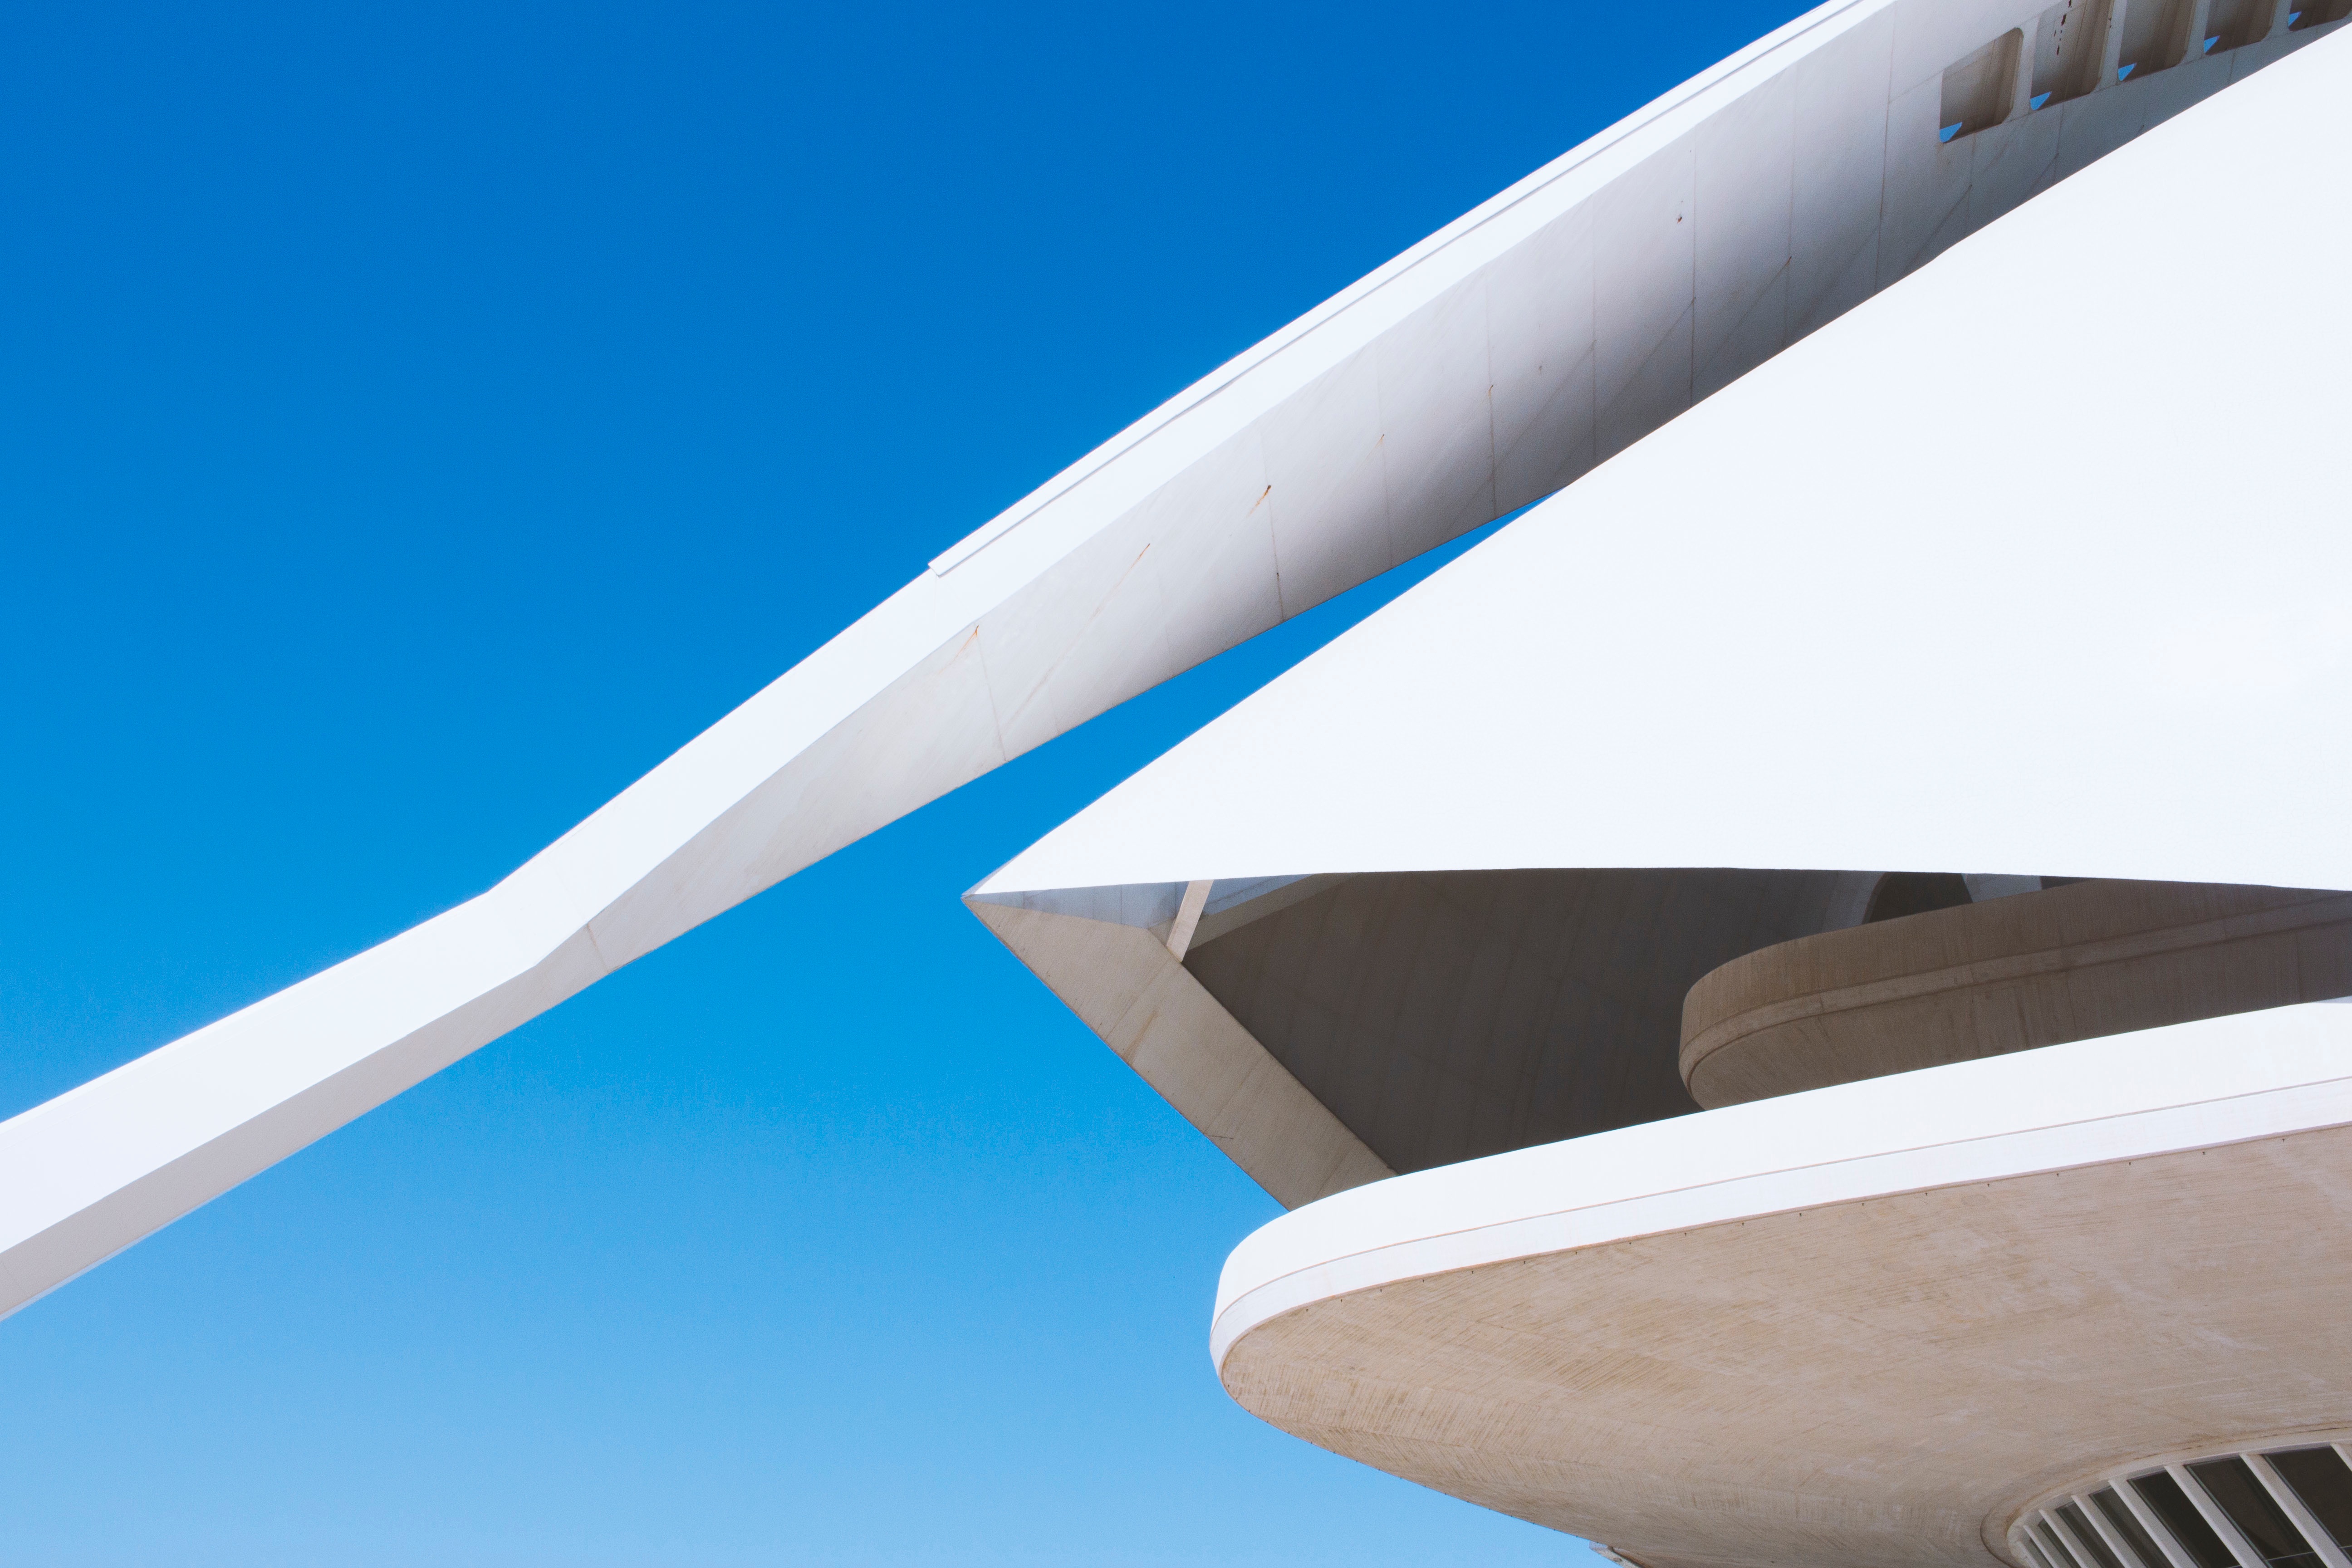
wing, architecture, sky, white, ceiling, blue, lamp, lighting, light fixture, angle, propeller, ceiling fan